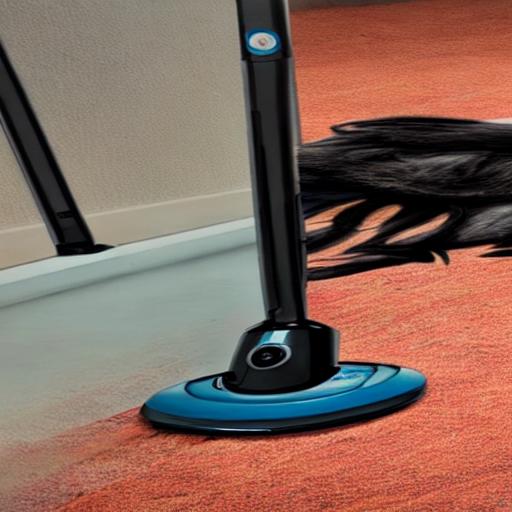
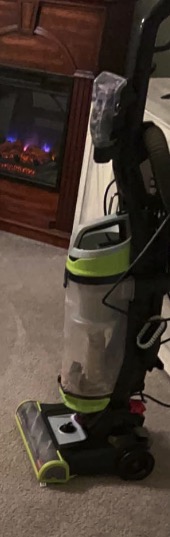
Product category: items_vacuum
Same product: no